Self-licking ice cream cone

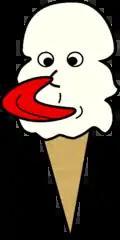
An illustration of the metaphor

In political jargon, a self-licking ice cream cone is a self-perpetuating system that has no purpose other than to sustain itself.